Catherine Jagiellon

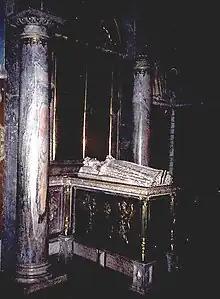
Catherine's grave monument over John's family crypt in Uppsala Cathedral

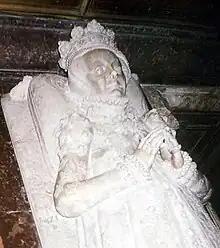
Catherine's tomb

Catherine was crowned queen of Sweden in the spring of 1569. Her relationship with John III continued to be very good during her lifetime, and there are no extramarital partners known on either side. Her ladies-in-waiting were supervised by Karin Gyllenstierna and her household by chamberlain Pontus De la Gardie, with whom she reportedly had a very good personal relationship (she gave him power of attorney to act as her agent and envoy in Italy regarding her Sforza inheritance). She had her own personal Catholic chapel at court as well as several Catholics in her private household, among them several Catholic monks and priests, which shocked the Protestants. Despite the controversy around her regarding her role in religious policy, she does not appear to have been subjected to much personal slander. She received many supplicants from both Catholics and Protestants, asking her for charity as well as to act as mediary to the king, and fulfilled these duties as was expected by a contemporary queen consort. Her fervent Protestant brother-in-law, the future Charles IX mentioned her in his propaganda chronicle "Hertig Karls rimkrönika", in which he slanders the names of her spouse, son and daughter, but with only mild disapproval toward Catherine, acknowledging her personal qualities: "She was a Princess full of virtue and piety, still her faith did come from Rome".